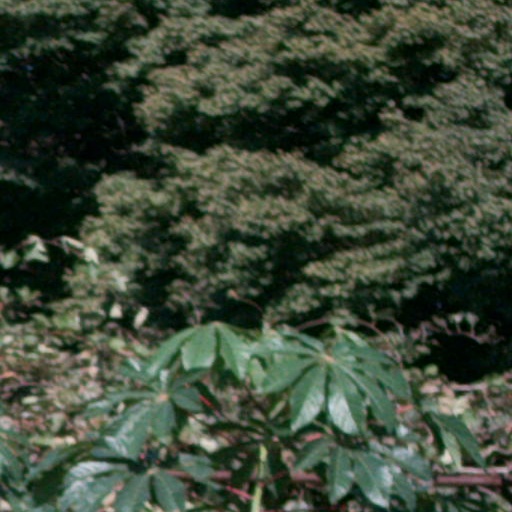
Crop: cassava